Broad Street, Birmingham

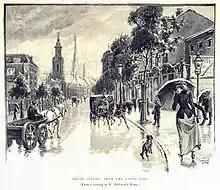
A print from an 1894 book showing the former Presbyterian church and now demolished Church of the Messiah (on Broad Street Tunnel)

Broad Street is a major thoroughfare and popular nightspot centre in Central Birmingham, England. Traditionally, Broad Street was considered to be outside Birmingham City Centre, but as the city centre expanded with the removal of the Inner Ring Road, Broad Street has been incorporated into the new Westside district of the city centre due to its position within the A4540 road.